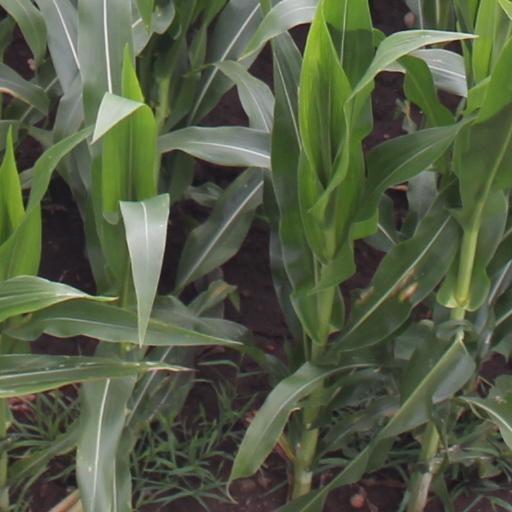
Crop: maize; corn